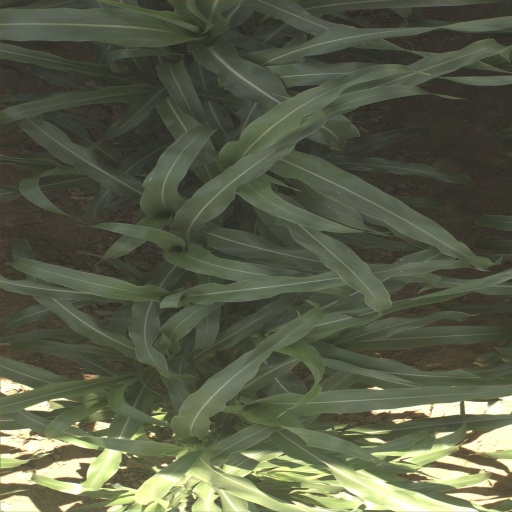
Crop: sorghum